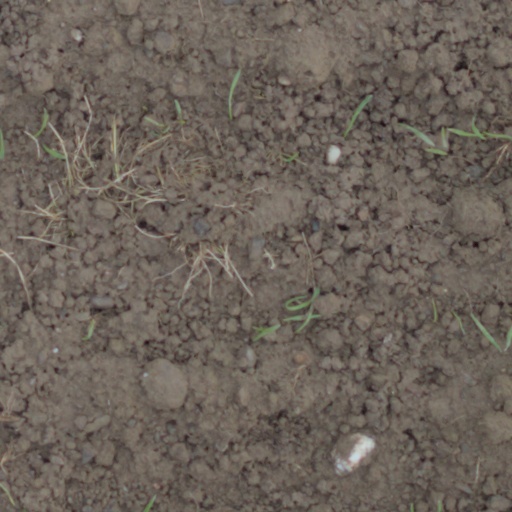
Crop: wheat